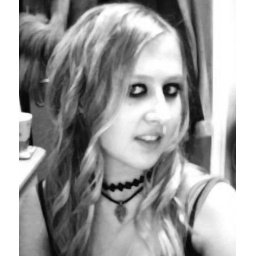
Myself in black and white, the girl i am inside my heart